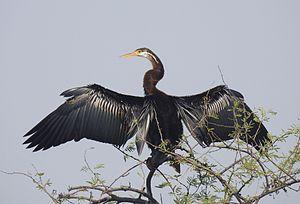
Le lac de Kukkarahalli, au cœur de la ville de Mysore, est un réservoir d'irrigation destiné à 4 000 ha de terres, devenu depuis corridor vert. Il est aujourd'hui au milieu de trois centres de recherche : celui de l’Université de Mysore, celui de Kalamandir et l'Institut de Recherche des Techniques Agroalimentaires. Mummadi Krishnaraja Wodeyar, maharadjah de Mysore, a fait creuser ce lac en-dehors de la ville en 1864 pour l'irrigation. Le lac eut de fait pour les habitants de Mysore une fonction de réservoir d'eau potable pendant des décennies, mais les rejets clandestins, les empiétements et les soutirages ont provoqué son eutrophisation. L’université de Mysore et les associations de Mysore s'efforcent de remédier à cette situation.